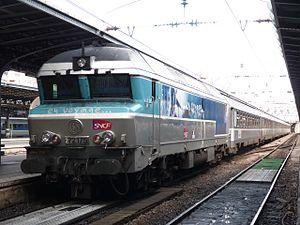
La locomotive Diesel CC 72175 à la gare de Paris-Est en livrée ""en voyage ...""."
Les CC 72000 forment une série de locomotives Diesel-électriques, construites à 92 exemplaires, pour la Société nationale des chemins de fer français par Alsthom. Ce sont les locomotives Diesel les plus puissantes de la SNCF. Trente d'entre elles sont devenues des CC 72100, par remotorisation.